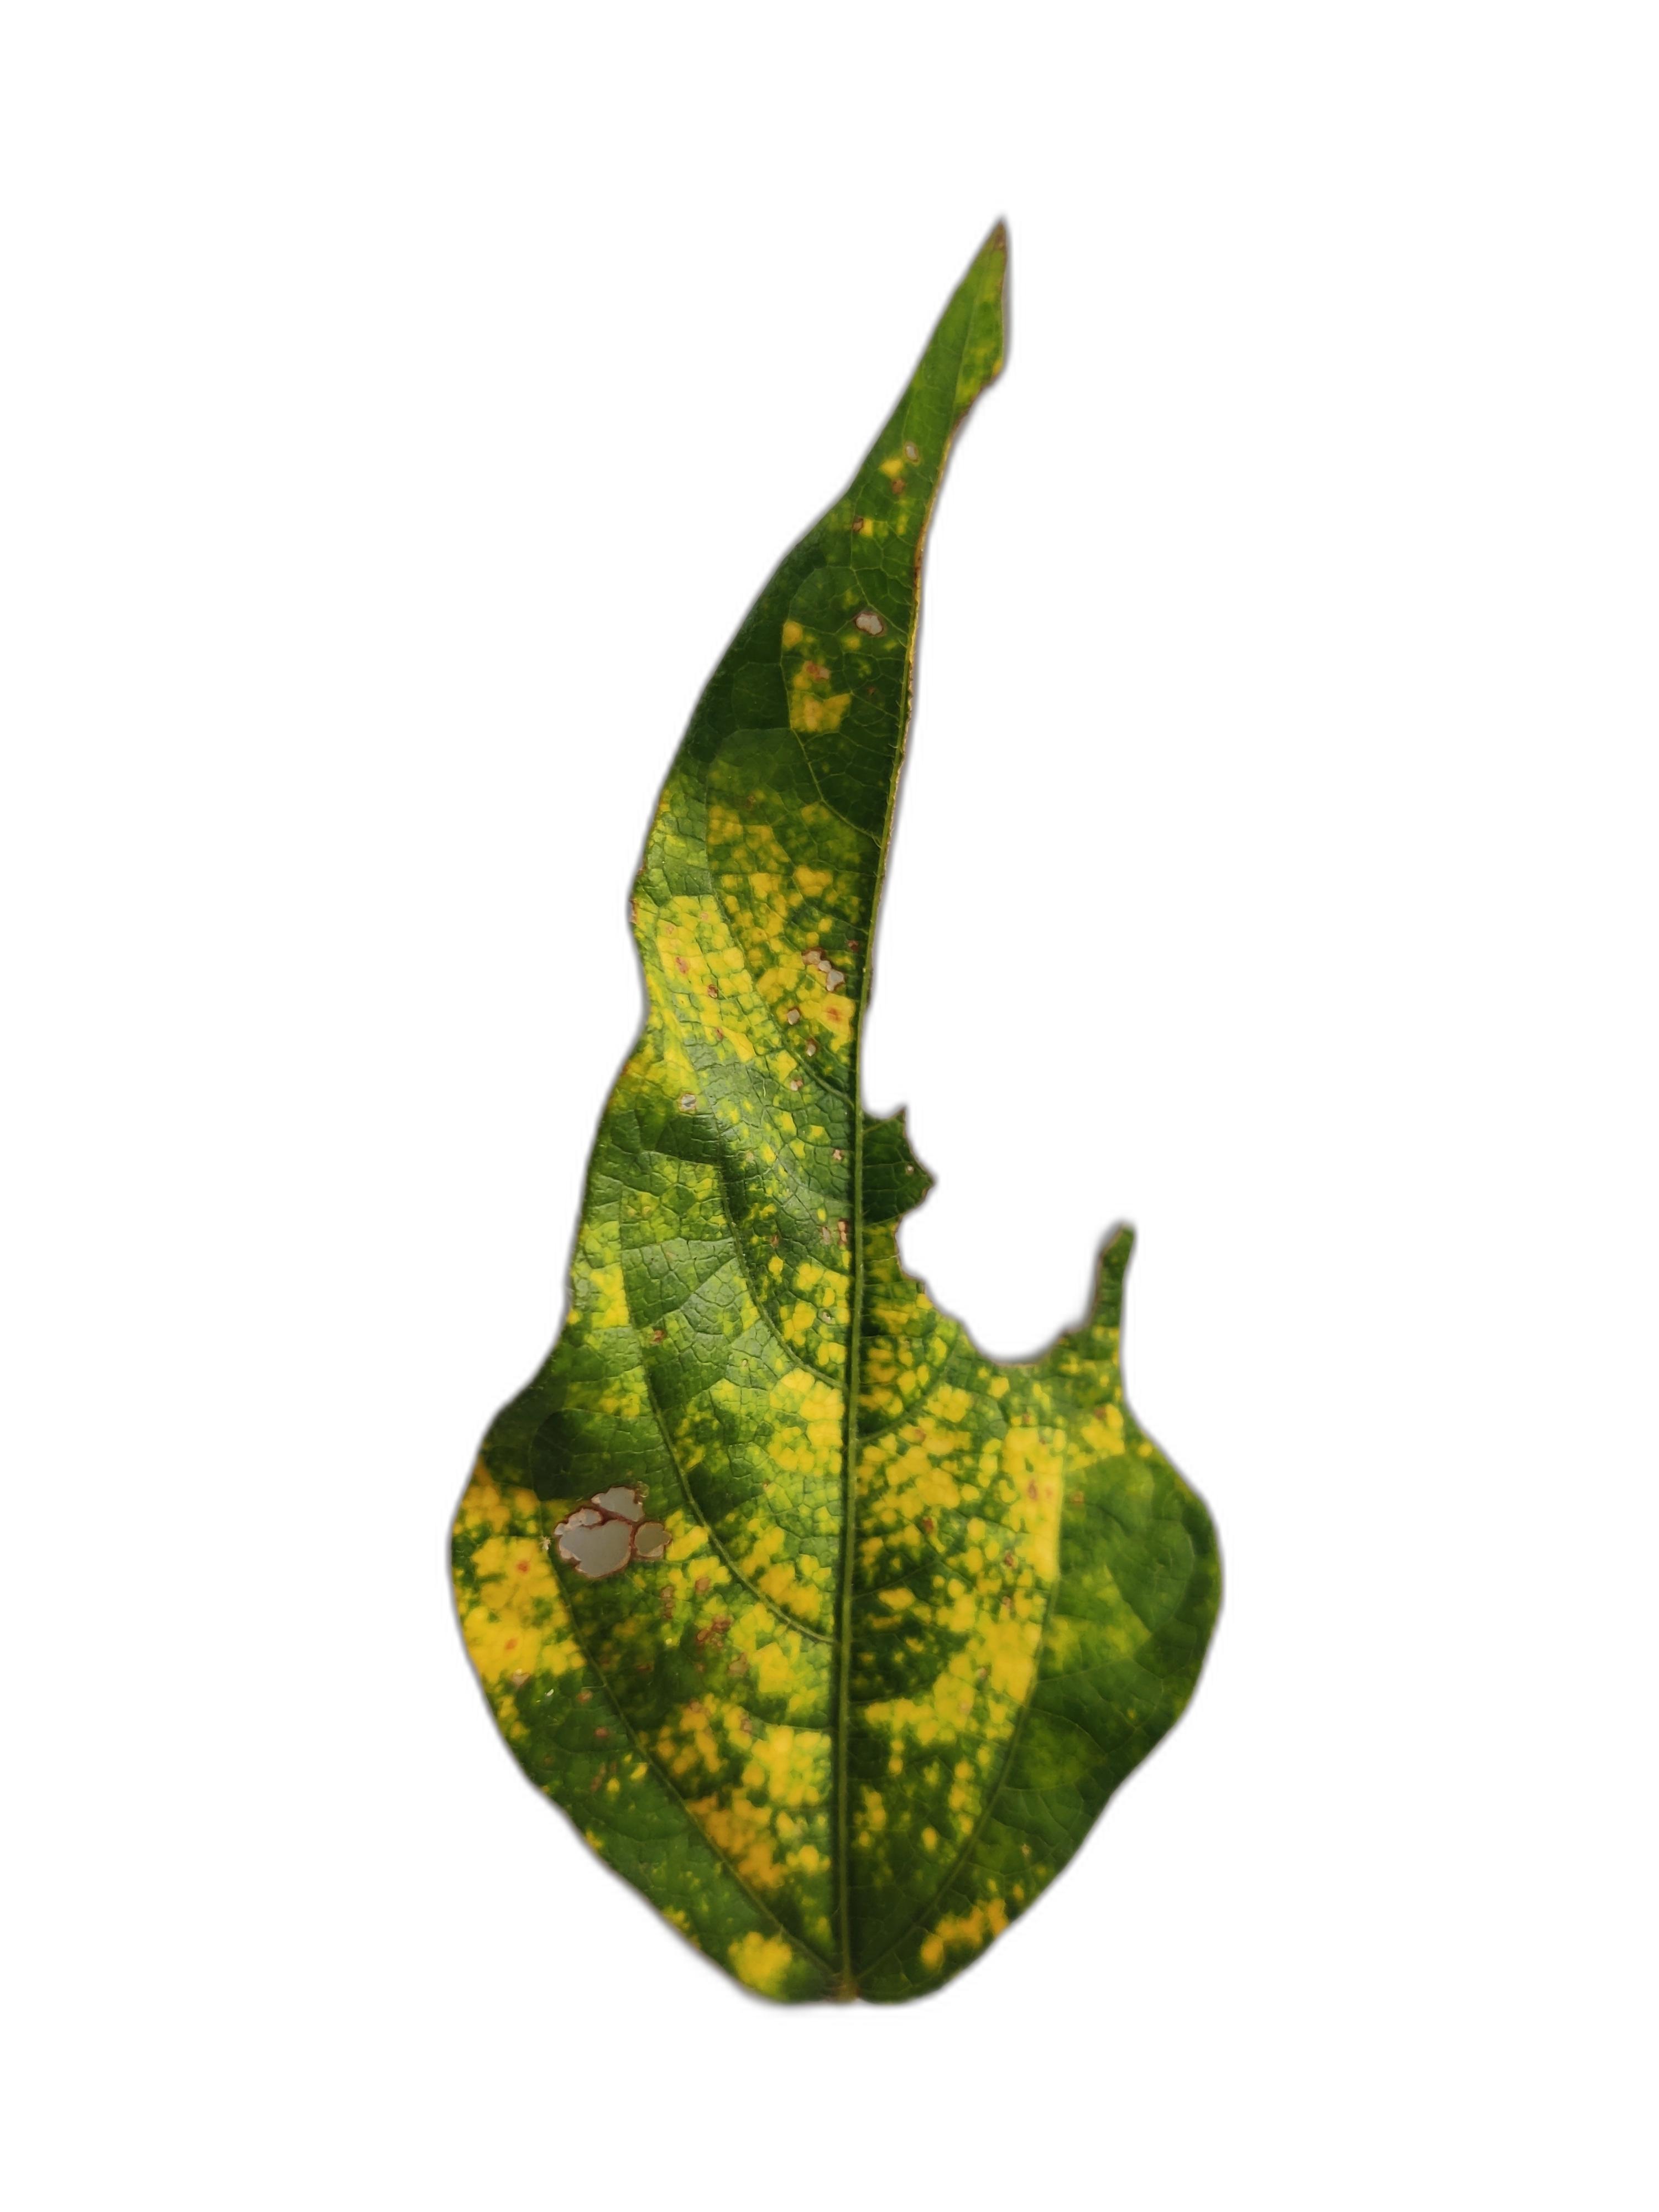
Label: Yellow Mosaic